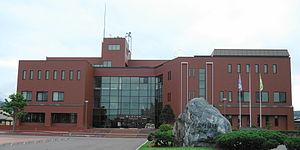
Wassamu est un bourg du district de Kamikawa, situé dans la sous-préfecture de Kamikawa, sur l'île de Hokkaidō, au Japon.